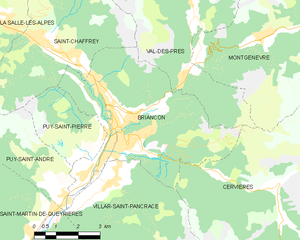
Briançon
Kort over kommunen
Kort over kommunen
Briançon er en købstad i regionen Provence-Alpes-Côte d'Azur i Frankrig. Byen er med sine 1.326 m.o.h. den højest beliggende købstad i Frankrig og er næsthøjest beliggende i Europa, kun overgået af Davos i Schweiz. Briançon ligger i de franske alper tæt på grænsen til Italien. Briançon ligger i Durance-dalen. Nordøst for byen udspringer floden Durance.